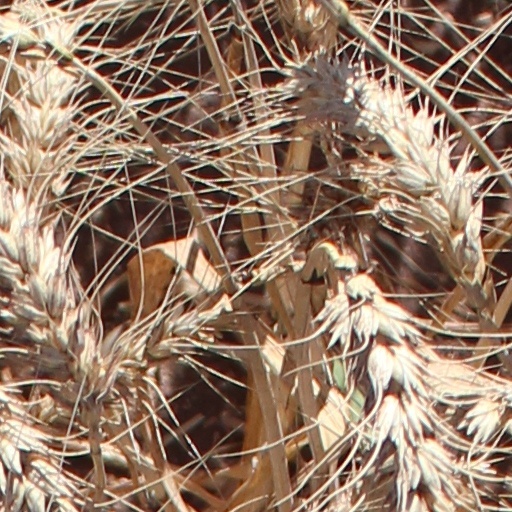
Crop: wheat